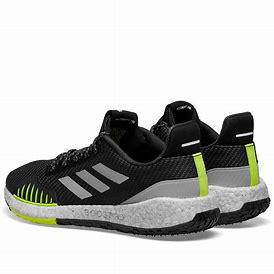
Brand: Adidas
Model: Pulseboost HD